Elijah Wolfson

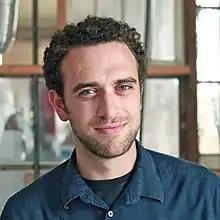
Elijah Wolfson

Elijah Wolfson is an American writer and editor. He is currently an editorial director at "Time" primarily covering health and science. Previously, he was an editor at "Quartz". and before that served as senior editor at "Newsweek", where he covered science, health, technology and culture. Wolfson has contributed to The Atlantic, Al Jazeera America, Vice, and the Huffington Post, and has appeared on MSNBC, BBC World News, NPR and other media outlets.